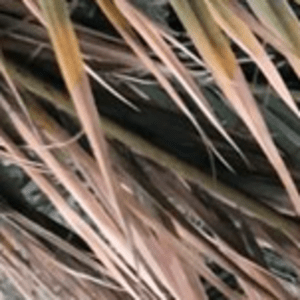
Label: Potassium Deficiency